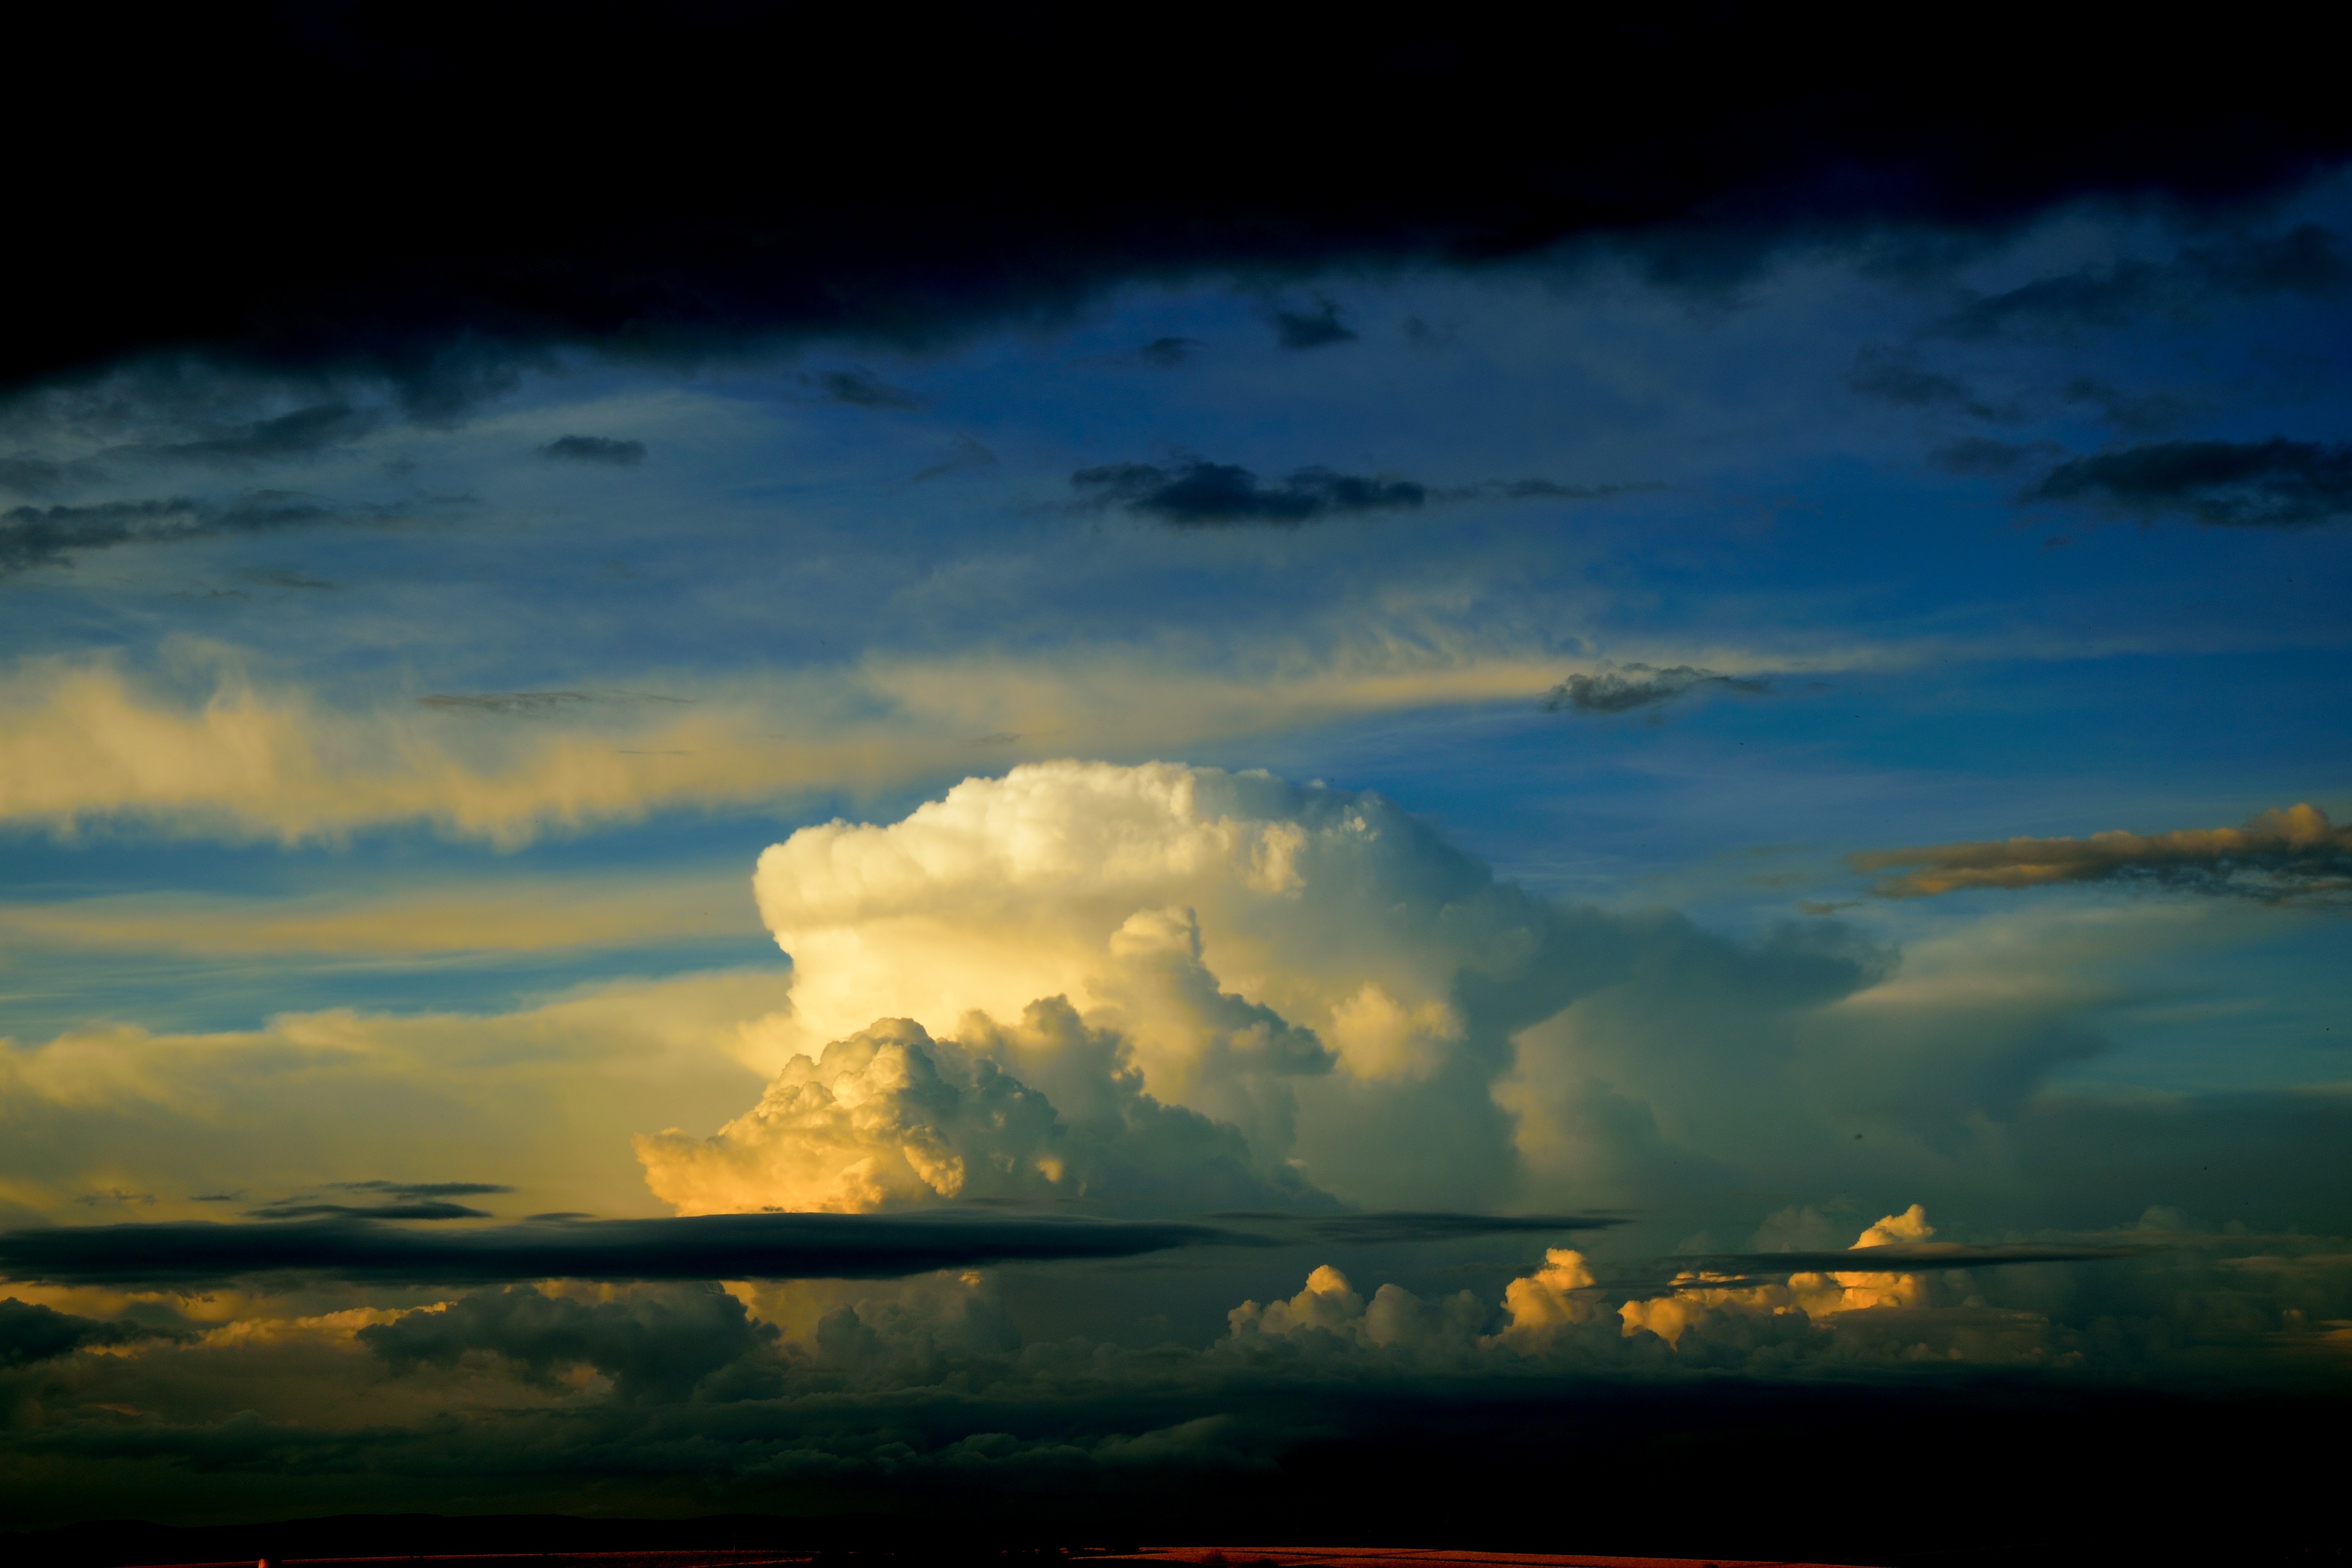
sea, horizon, cloud, sky, sunrise, sunset, sunlight, morning, dawn, atmosphere, mystical, dusk, evening, reflection, cumulus, clouds, background, afterglow, meteorological phenomenon, red sky at morning